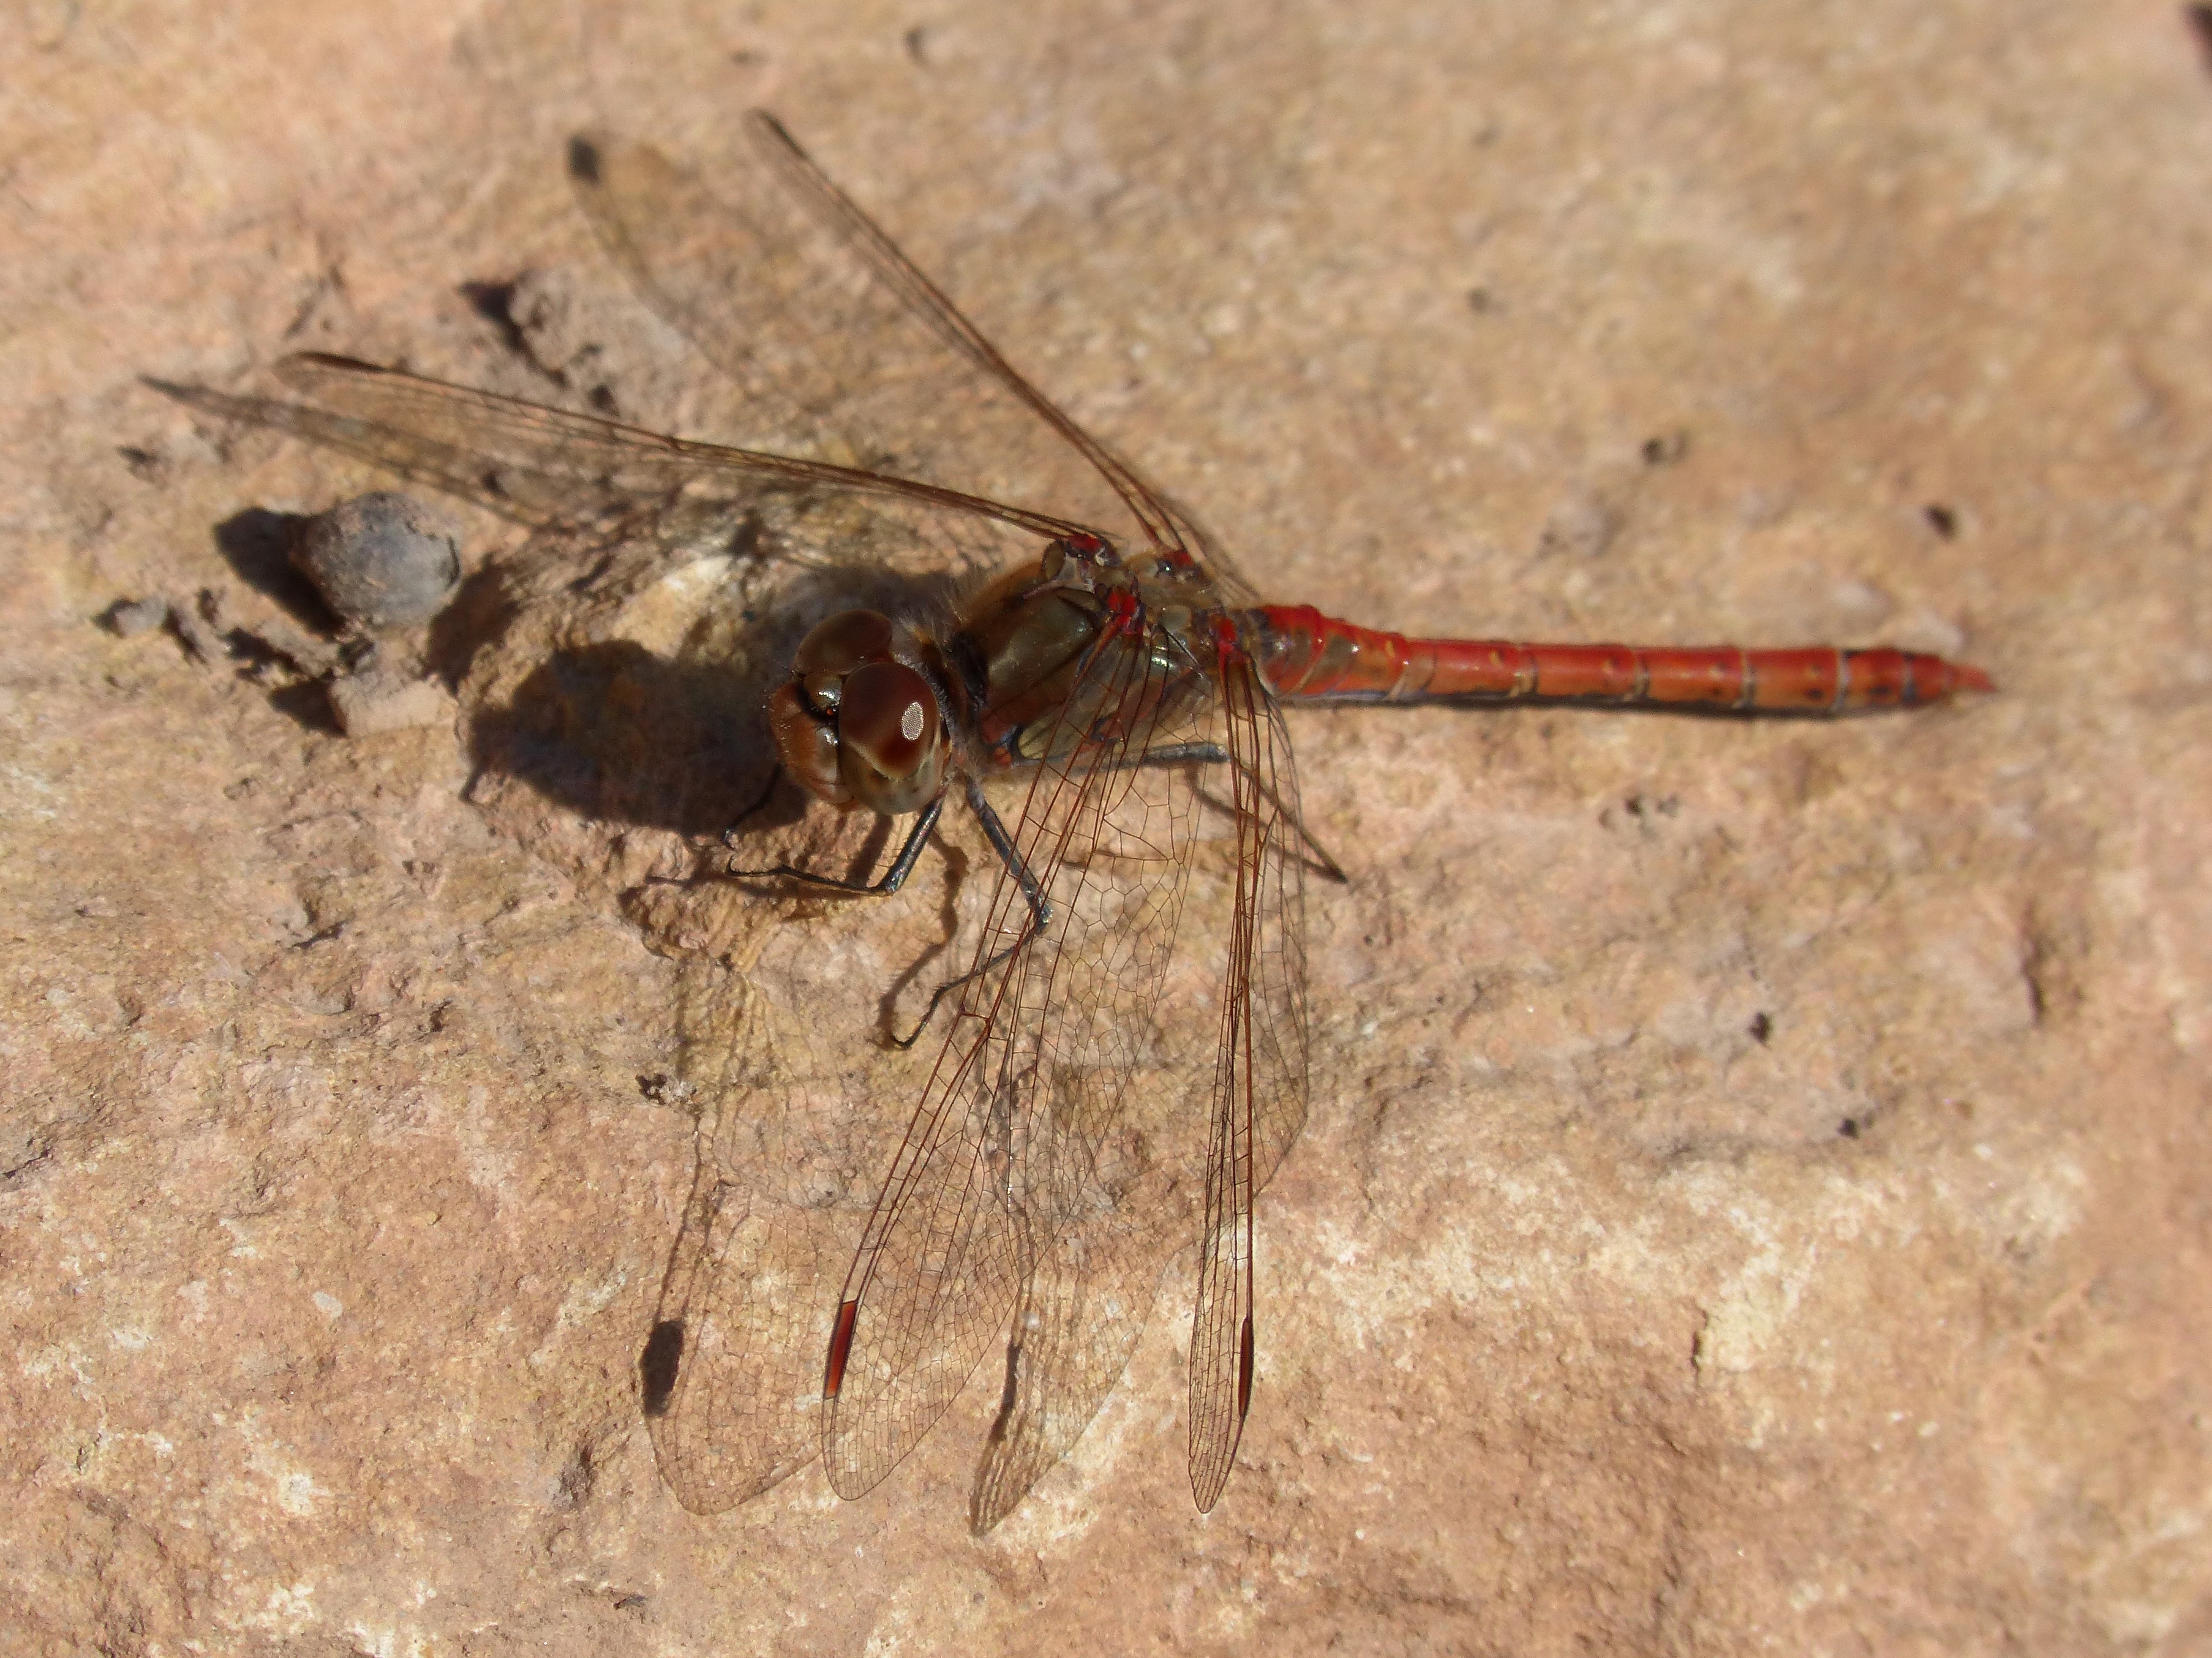
rock, insect, fauna, invertebrate, dragonfly, pest, macro photography, arthropod, sympetrum striolatum, winged insect, red dragonfly, membrane winged insect